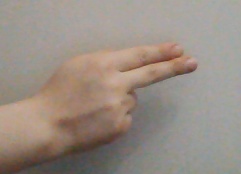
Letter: ain